Special routes of U.S. Route 50

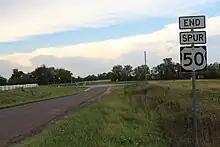
Northern end of spur 50

U.S. Route 50 Business (US 50 Bus.) is a business route of US 50 in the U.S. state of Missouri.